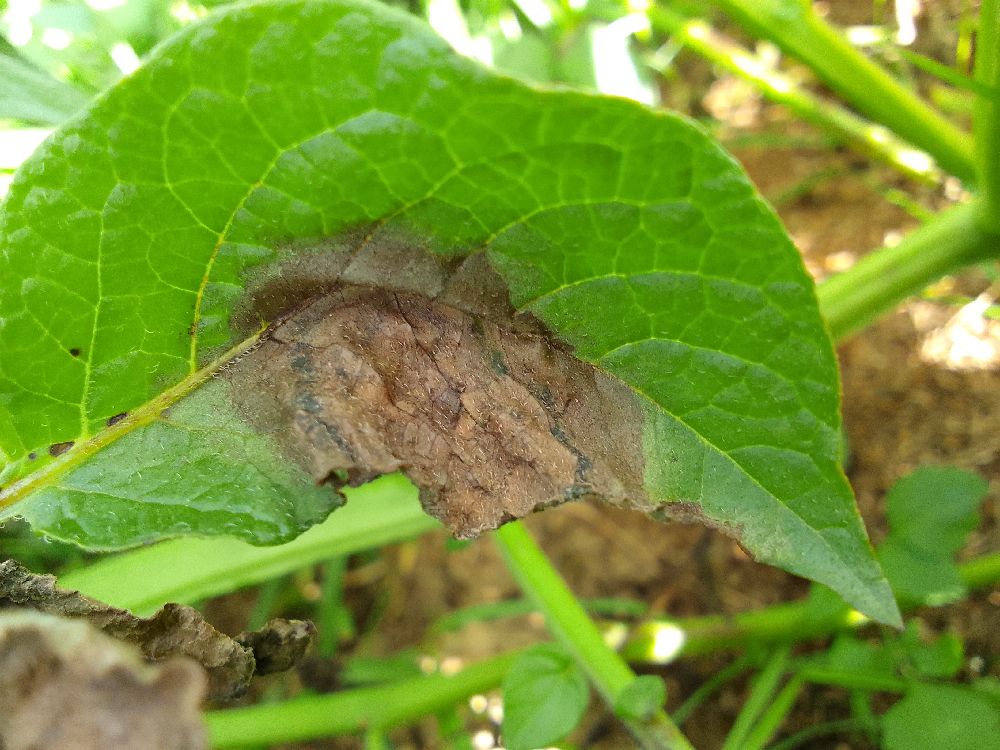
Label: Late blight